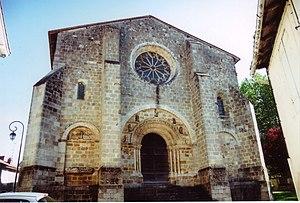
Bussière-Badil est une commune française située dans le département de la Dordogne, en région Nouvelle-Aquitaine. De 1790 à 2015, la commune était le chef-lieu du canton de Bussière-Badil.